United States Navy ships

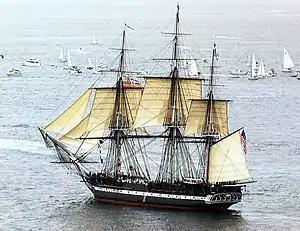

Patrol ships PC are relatively small naval vessels generally designed for coastal defense duties. There have been many designs for patrol boats. They may be operated by a nation's navy, coast guard, police force or customs and may be intended for marine (blue water) and/or estuarine or river ("brown water") environments. They are commonly found engaged in various border protection roles, including anti-smuggling, anti-piracy, fisheries patrols, and immigration law enforcement. They are also often called upon to participate in rescue operations. Vessels of this type include the original yacht (from Dutch/Low German "jacht" meaning hunting or hunt), a light, fast-sailing vessel used by the Dutch navy to pursue pirates and other transgressors around and into shallow waters.